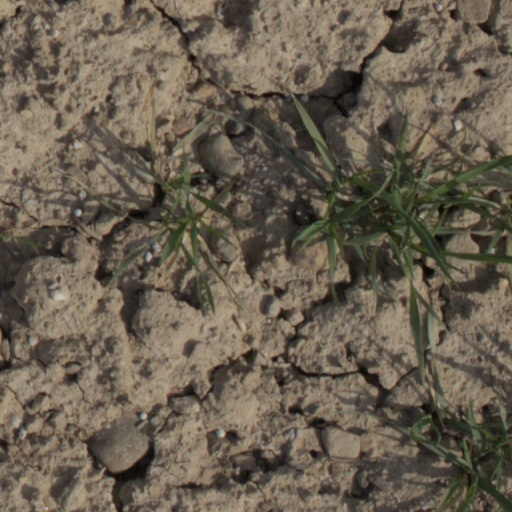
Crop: wheat